DJ Qbert

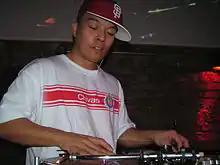
Performing at a gig in Berlin, February 2008

In May 2009, Qbert launched the Qbert Skratch University, an interactive online learning school and community for DJs through the ArtistWorks website.